Goryeo

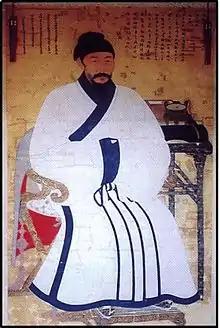
Yi Je-hyun (1287–1367), a civil bureaucrat and early Neo-Confucian scholar in Goryeo Dynasty.

The Jurchens in the Yalu River region were tributaries of Goryeo since the reign of Taejo of Goryeo (r. 918-943), who called upon them during the wars of the Later Three Kingdoms period. Taejo relied heavily on a large Jurchen cavalry force to defeat Later Baekje. The Jurchens switched allegiances between Liao and Goryeo multiple times depending on which they deemed the most appropriate. The Liao and Goryeo competed to gain the allegiance of Jurchen settlers who effectively controlled much of the border area beyond Goryeo and Liao fortifications. These Jurchens offered tribute but expected to be rewarded richly by the Goryeo court in return. However the Jurchens who offered tribute were often the same ones who raided Goryeo's borders. In one instance, the Goryeo court discovered that a Jurchen leader who had brought tribute had been behind the recent raids on their territory. The frontier was largely outside of direct control and lavish gifts were doled out as a means of controlling the Jurchens. Sometimes Jurchens submitted to Goryeo and were given citizenship. Goryeo inhabitants were forbidden from trading with Jurchens.